Communication

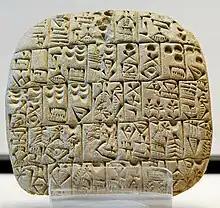
Sales contract inscribed on a clay tablet using pre-cuneiform script

Most early written communication happened through pictograms. Pictograms are graphical symbols that convey meaning by visually resembling real-world objects. The use of basic pictographic symbols to represent things like farming produce was common in ancient cultures and began around 9000 BCE. The first complex writing system including pictograms was developed around 3500 BCE by the Sumerians and is called cuneiform. Pictograms are still in use today, like no-smoking signs and the symbols of male and female figures on bathroom doors. A significant disadvantage of pictographic writing systems is that they need a large amount of symbols to refer to all the objects one wants to talk about. This problem was solved by the development of other writing systems. For example, the symbols of alphabetic writing systems do not stand for regular objects. Instead, they relate to the sounds used in spoken language. Other types of early writing systems include logographic and ideographic writing systems. A drawback of many early forms of writing, like the clay tablets used for cuneiform, was that they were not very portable. This made it difficult to transport the texts from one location to another to share information. This changed with the invention of papyrus by the Egyptians around 2500 BCE and was further improved later by the development of parchment and paper.